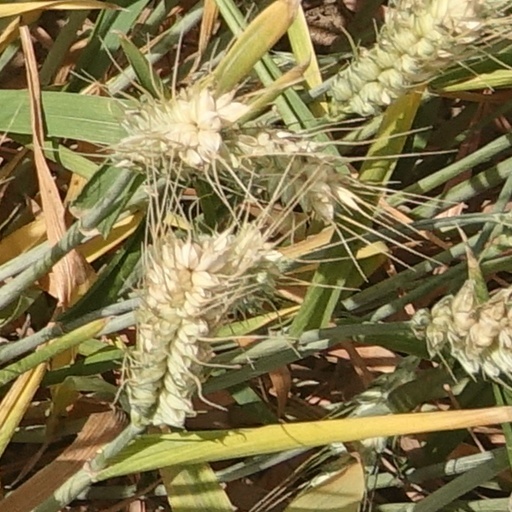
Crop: wheat